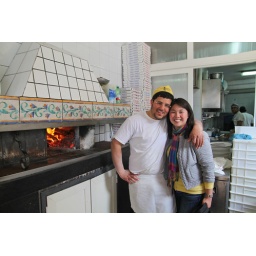
Real wood burning pizza oven in Napoli